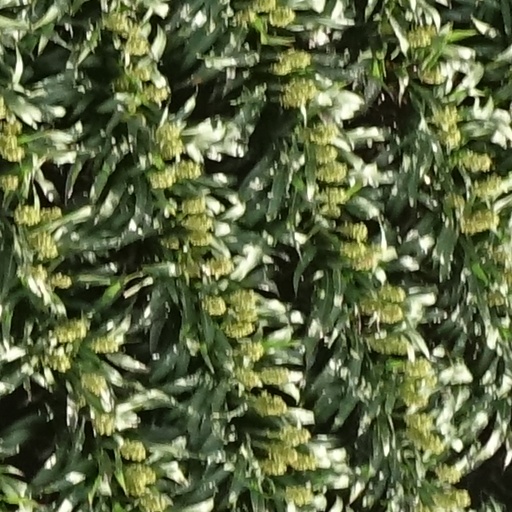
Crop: sorghum